Shell plc

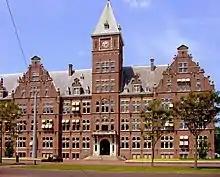
Shell former world headquarters in Haagse Hout, The Hague

Shell discovered the first oil well in Borneo in 1910, in Miri, Sarawak. Today, the oil well is a state monument known as the Grand Old Lady. In 1914, following this discovery, Shell built Borneo's first oil refinery and laid a submarine pipeline in Miri.